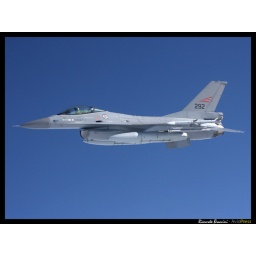
in the blue sky